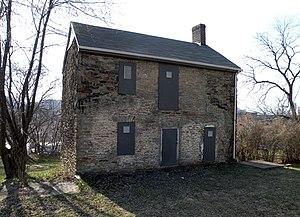
Hazelwood est un quartier de la banlieue de Pittsburgh en Pennsylvanie.